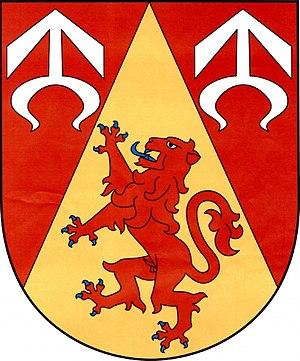
Těmice est une commune du district de Pelhřimov, dans la région de Vysočina, en République tchèque. Sa population s'élevait à 404 habitants en 2019.